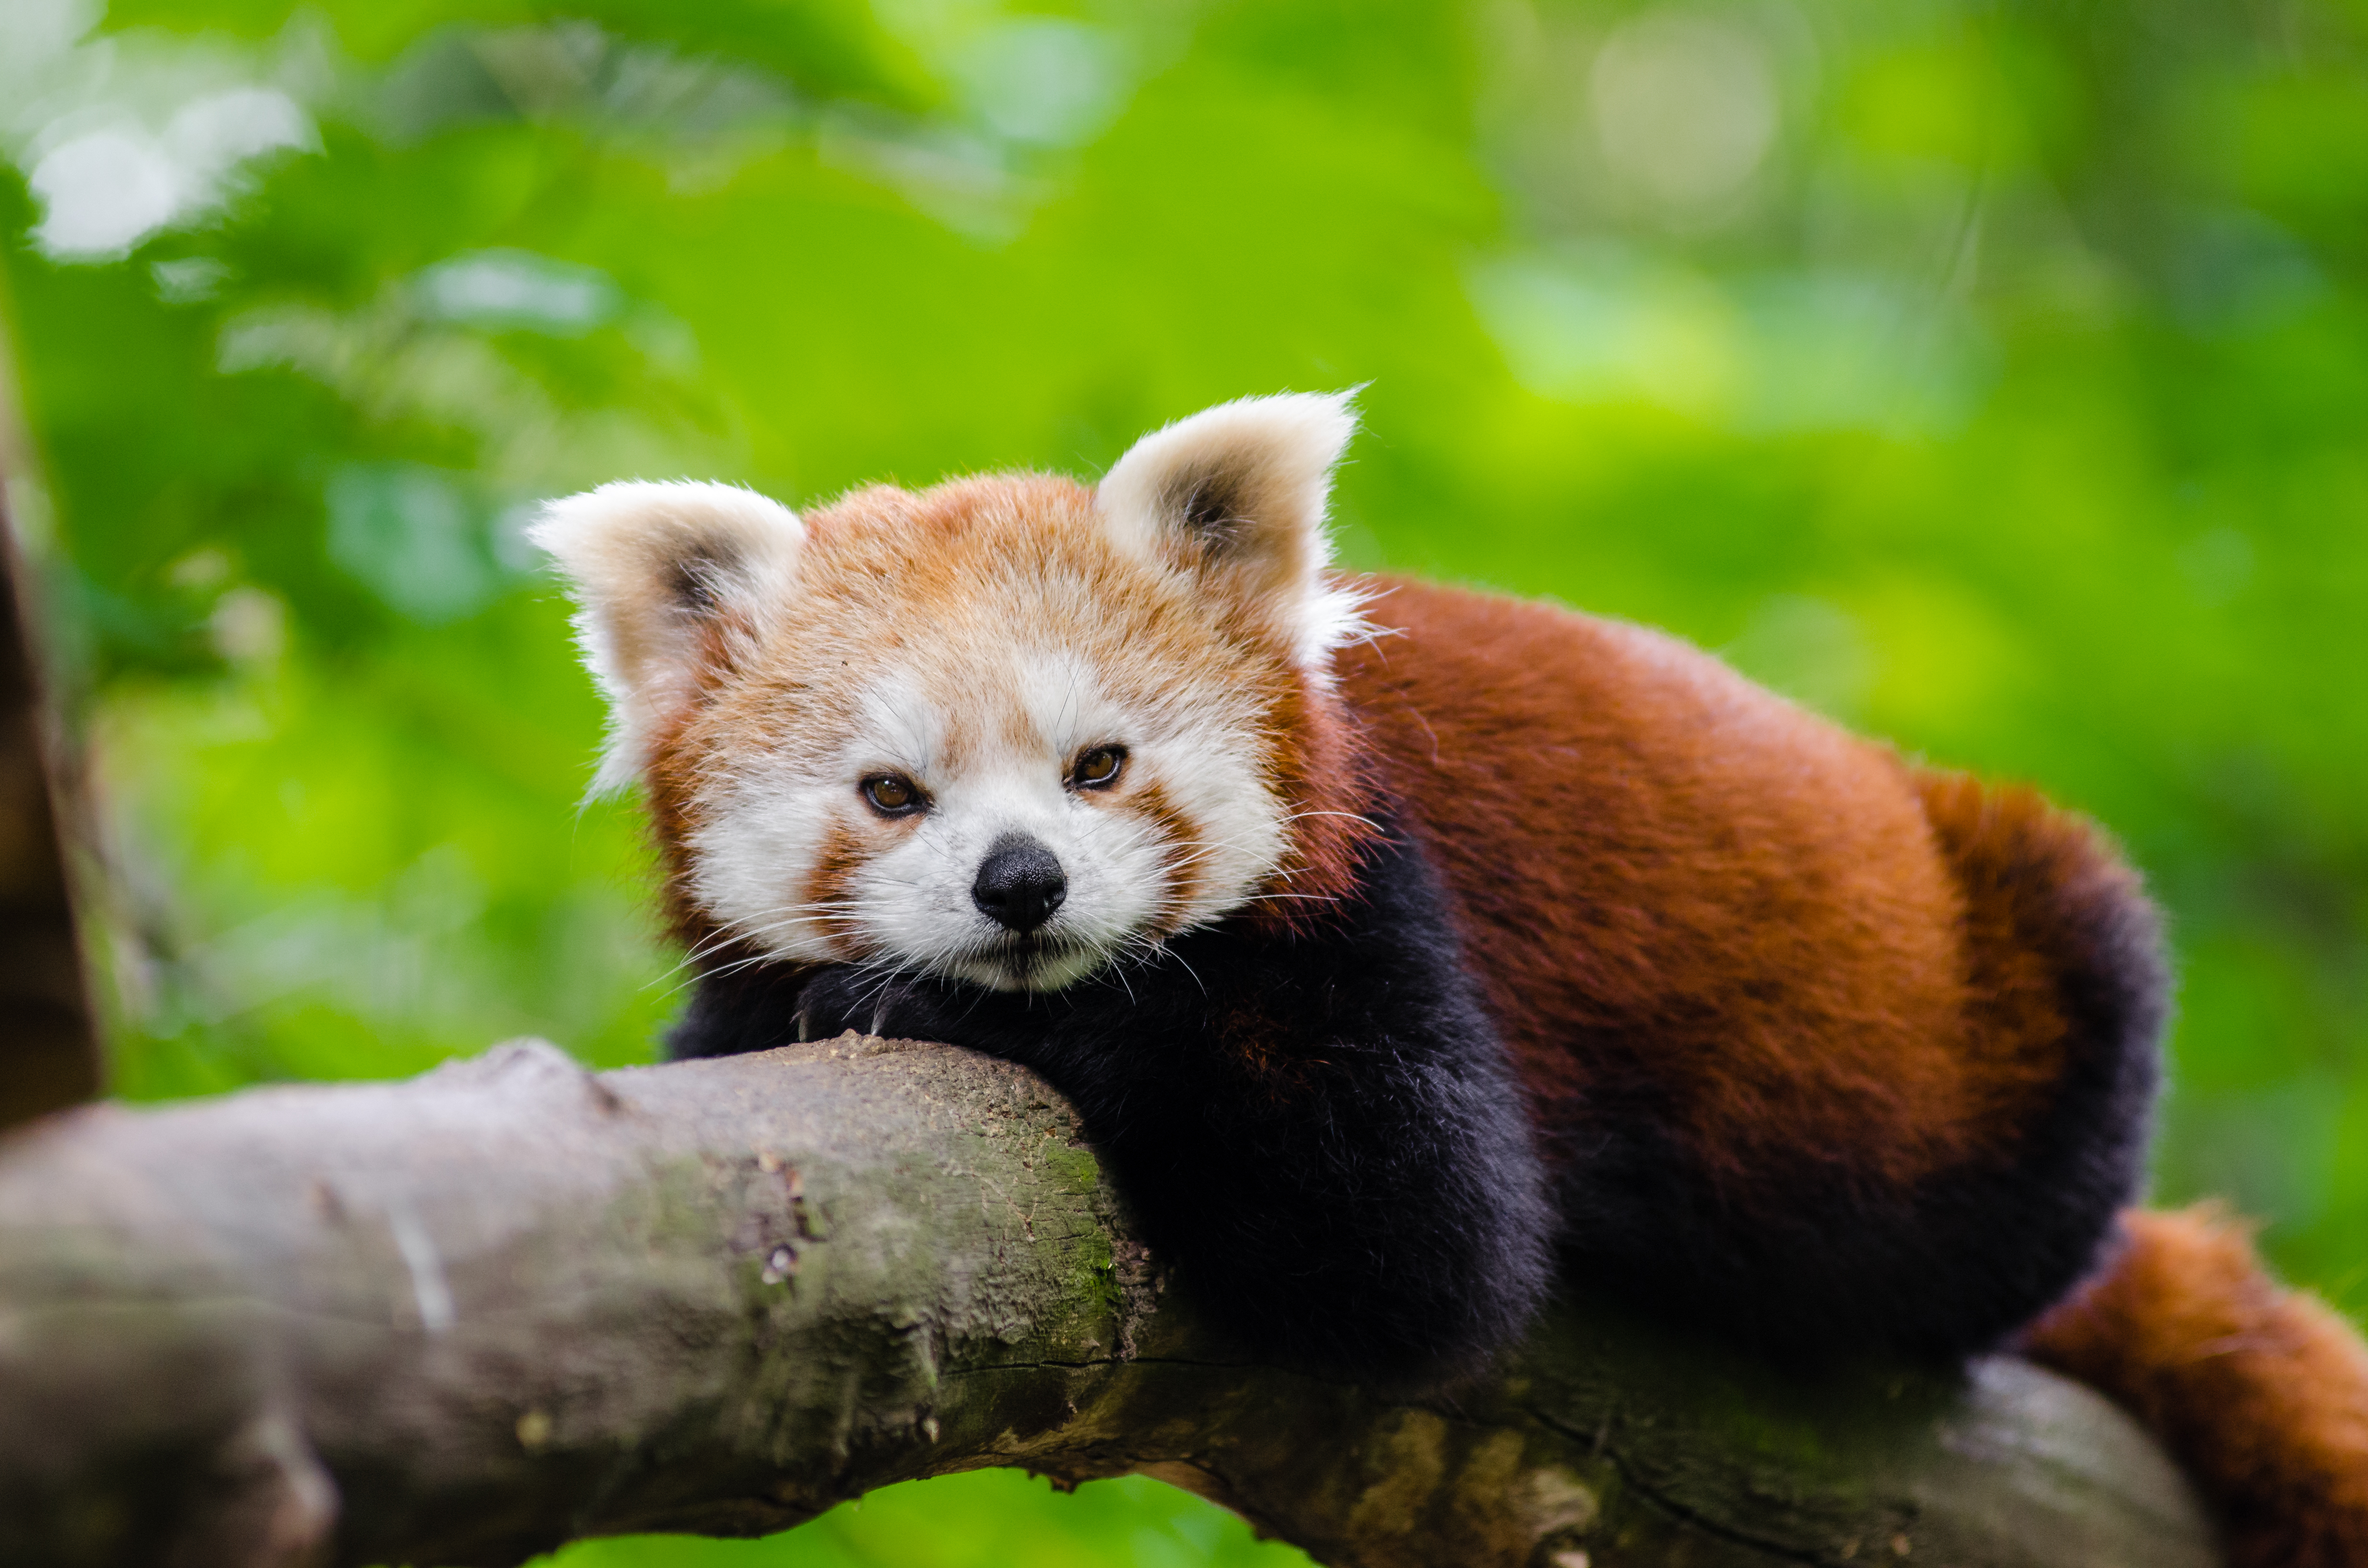
bokeh, animal, bear, wildlife, zoo, red, mammal, fauna, red panda, panda, endangered, vertebrate, germany, giant panda, dog breed group